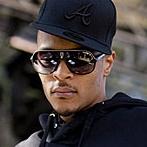
Age: 27